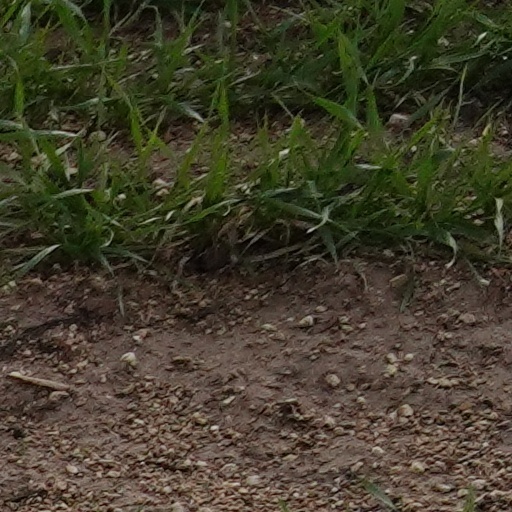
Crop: wheat